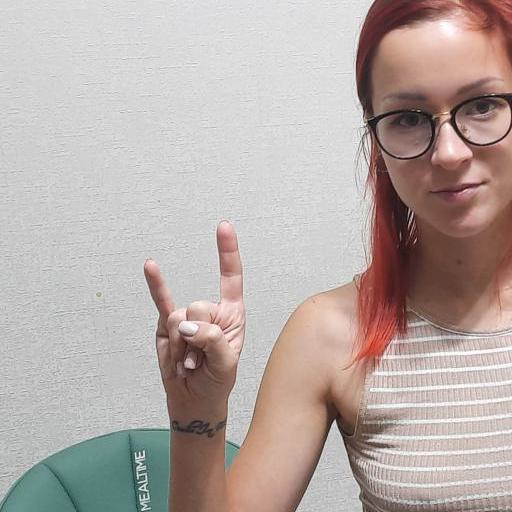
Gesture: rock